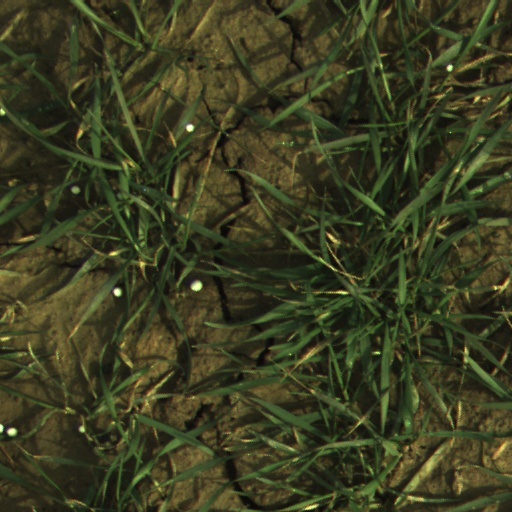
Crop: wheat